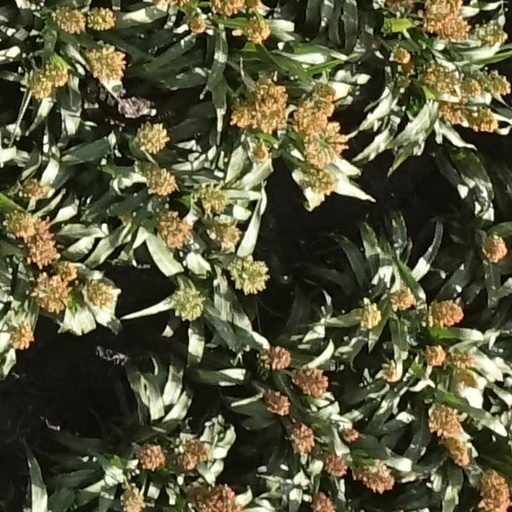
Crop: sorghum